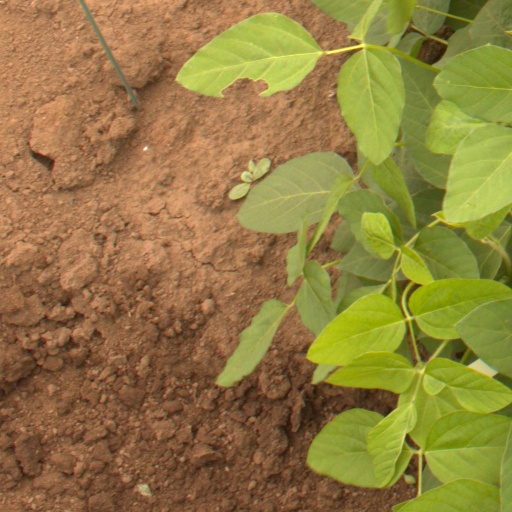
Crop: soybean